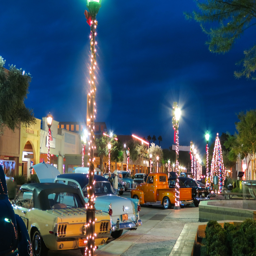
the holidays light up filming location .